Walter Loving

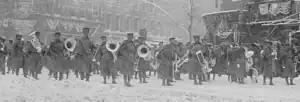
The Philippine Constabulary Band assembles prior to the 1909 U.S. presidential inaugural parade.

The Philippine Constabulary Band was the lead unit in the United States presidential inaugural parade of 1909, which saw its former patron William Howard Taft inaugurated as President of the United States. It was the first time a band other than the United States Marine Band served as the musical escort to the President of the United States.